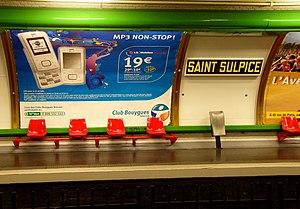
Joseph-André Motte (Français, 1925-2013): siège ""Motte"", RATP 1973, coque en tôle 10/20 emboutie et émaillée sur rails métalliques, Station de métro Saint-Sulpice, Paris, France."
La liste des stations du métro de Paris propose un aperçu des stations actuellement en service, fermées ou autres, du métro de Paris, en France. Le métro a ouvert en 1900 et comprend 302 stations et 383 points d'arrêt, depuis le 23 mars 2013. Les stations fermées ne sont pas comptées dans le total.